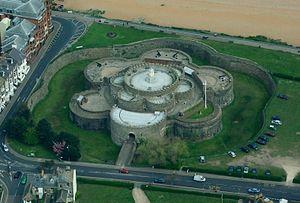
Le Château de Deal, est un fort d'artillerie côtière du XVIᵉ siècle, situé entre le château de Walmer, et le château de Sandown, dans la ville de Deal, dans le comté du Kent, en Angleterre, Royaume-Uni.